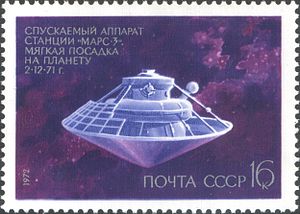
Mars-programmet (USSR)
Mars-3 sonde (ligner Mars-2, -6, -7)
"Mars-programmet var en fællesnævner for de sovjetiske marssonder. På grund af hemmelighedskræmmeri, gættede den vestlige presse fejlagtigt på at de hed Marsnik á la Sputnik i begyndelsen. Sonder, der ikke nåede ud i rummet, er her benævnt ""Mars-1960A"", ""Mars-1960B"" osv. Marssonder der ikke forlod jordkredsløbet blev kaldt ""Kosmos 419"" osv.